Evacuation of civilians from the Channel Islands in 1940

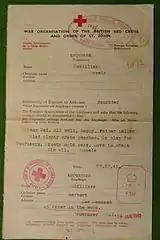
December 1941 Red Cross letter from England

Some reception centres run by The Salvation Army and WVS helpers were surprised to discover that Channel Islanders could speak English, having arranged for translators to be available, islanders answering questions put to them in French with their own local Patois which the translators could not understand. Some ignorant people asked if they had sailed across the Mediterranean and why were they not wearing grass skirts.